Philippe Aractingi

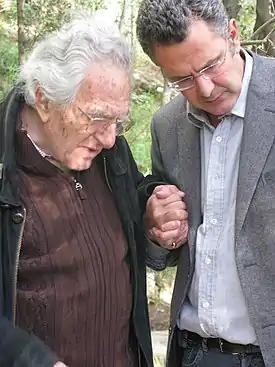
Philippe Aractingi alongside former politician Ghassan Tueni "(left)"

Recognizing his interest in the audiovisual world, Philippe moved to Paris in 1989, at the age of 25. There, he dedicated the following 12 years of his career to writing, directing, and occasionally producing and co-producing over 50 documentaries and short films, for renowned international TV channels such as The Discovery Channel, France Télé, Arte, NDR, Sky. He shot most of his works in various countries such as Egypt, France, Mongolia, Morocco, South Africa, Sri Lanka, and Tunisia, among other locations.